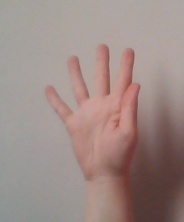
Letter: sheen